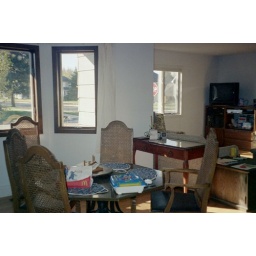
All of the Anderson windows in the living and dining rooms look out on the trees that line the streets here.